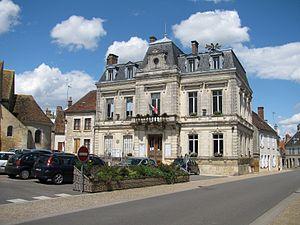
Mairie d'Entrains-sur-Nohain, Nièvre.
Entrains-sur-Nohain est une commune française située dans le département de la Nièvre, en région Bourgogne-Franche-Comté.